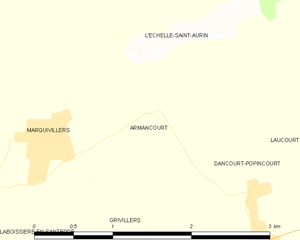
Carte des communes françaises Armancourt